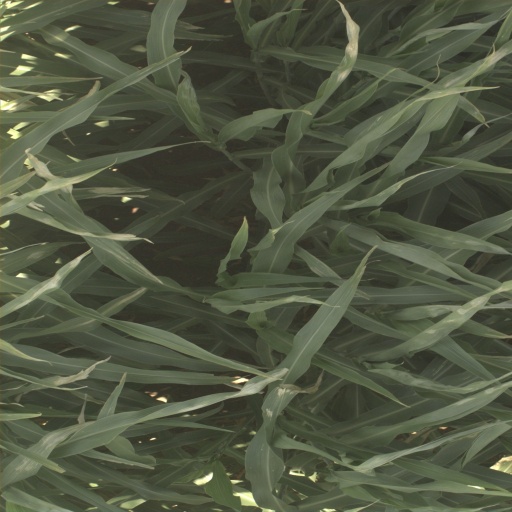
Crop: sorghum